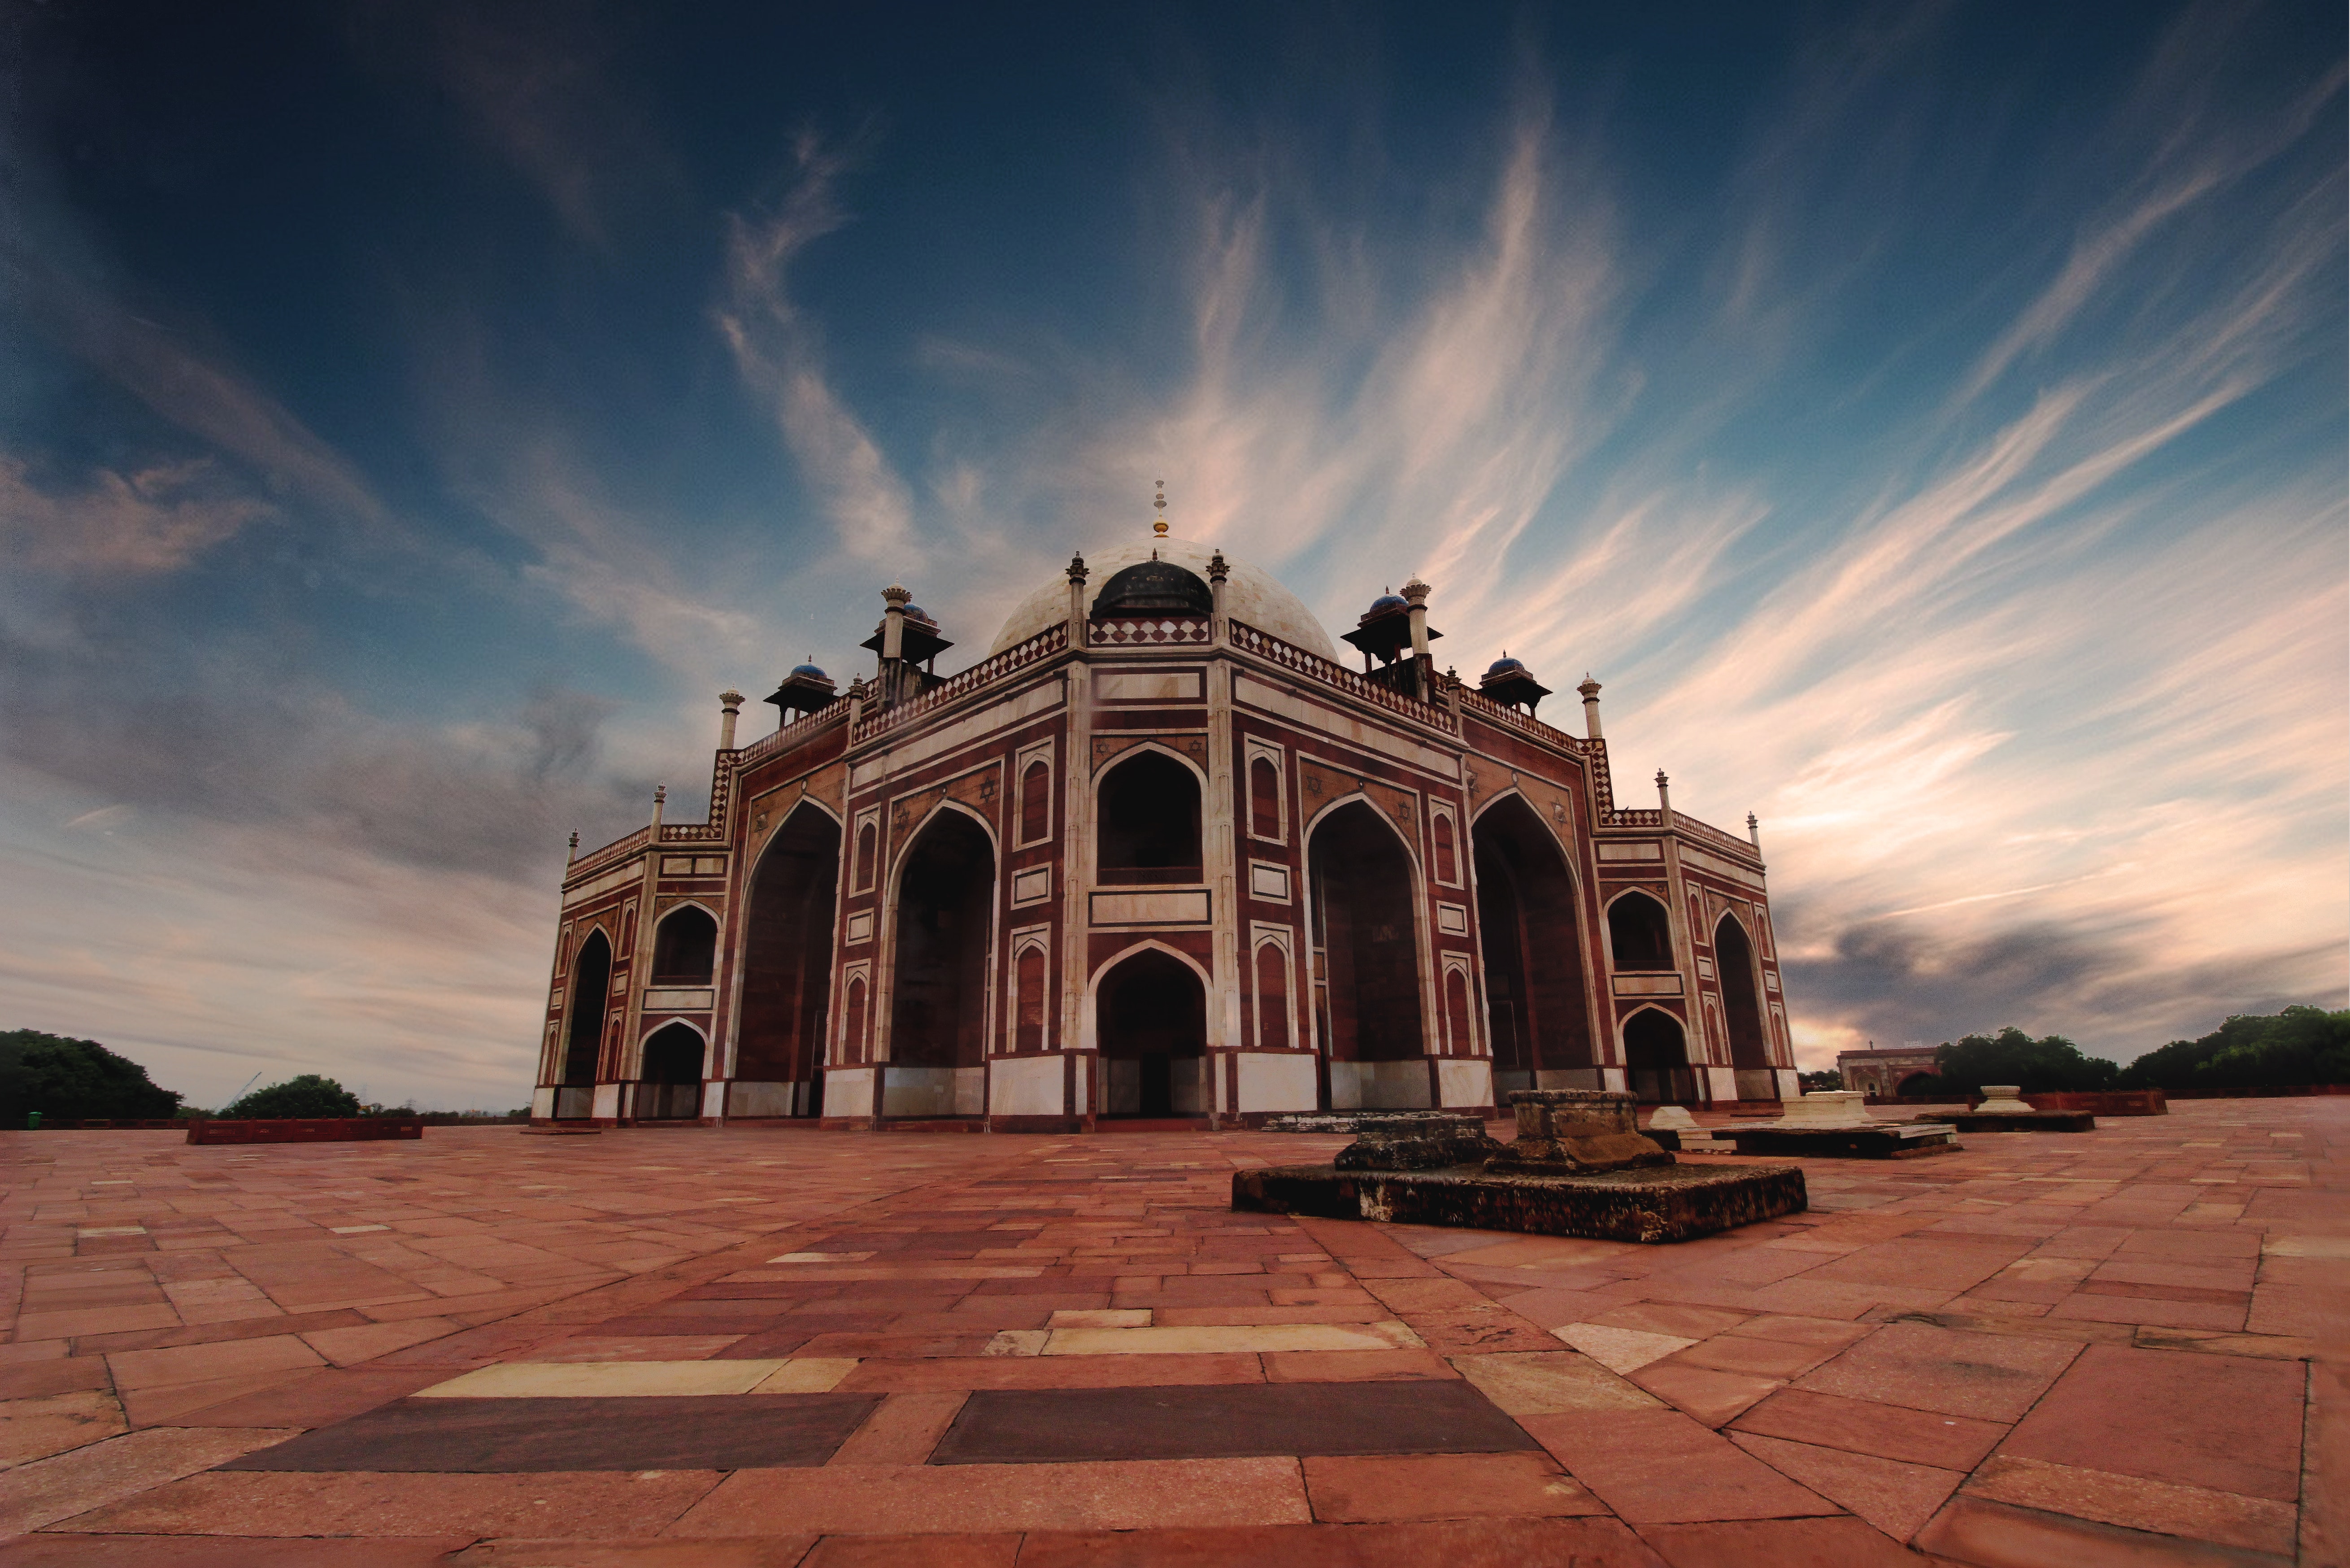
sky, landmark, cloud, historic site, arch, ancient history, column, tourist attraction, estate, building, facade, evening, symmetry, archaeological site, mausoleum, basilica, classical architecture, monument, palace, meteorological phenomenon, stately home, history, tourism